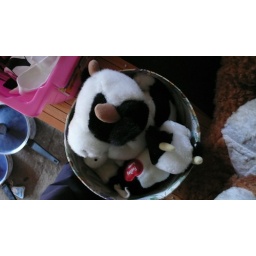
Cows in a hat box